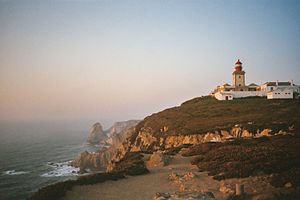
Kap Roca
Fyrtårnet på Kap Roca.
Kap Roca er navnet på det vestligste punkt på det europæiske fastland – et forrevet klippe-forbjerg på den portugisiske atlanterhavskyst i kommunen Sintra, ca. 32 km vest for Lissabon og 12 km nordvest for Cascais. Navnet betyder “Klippens pynt” på portugisisk, og blev af romerne betegnet Promontorium Magnum og i søfarertiden som Lissabons klippe.